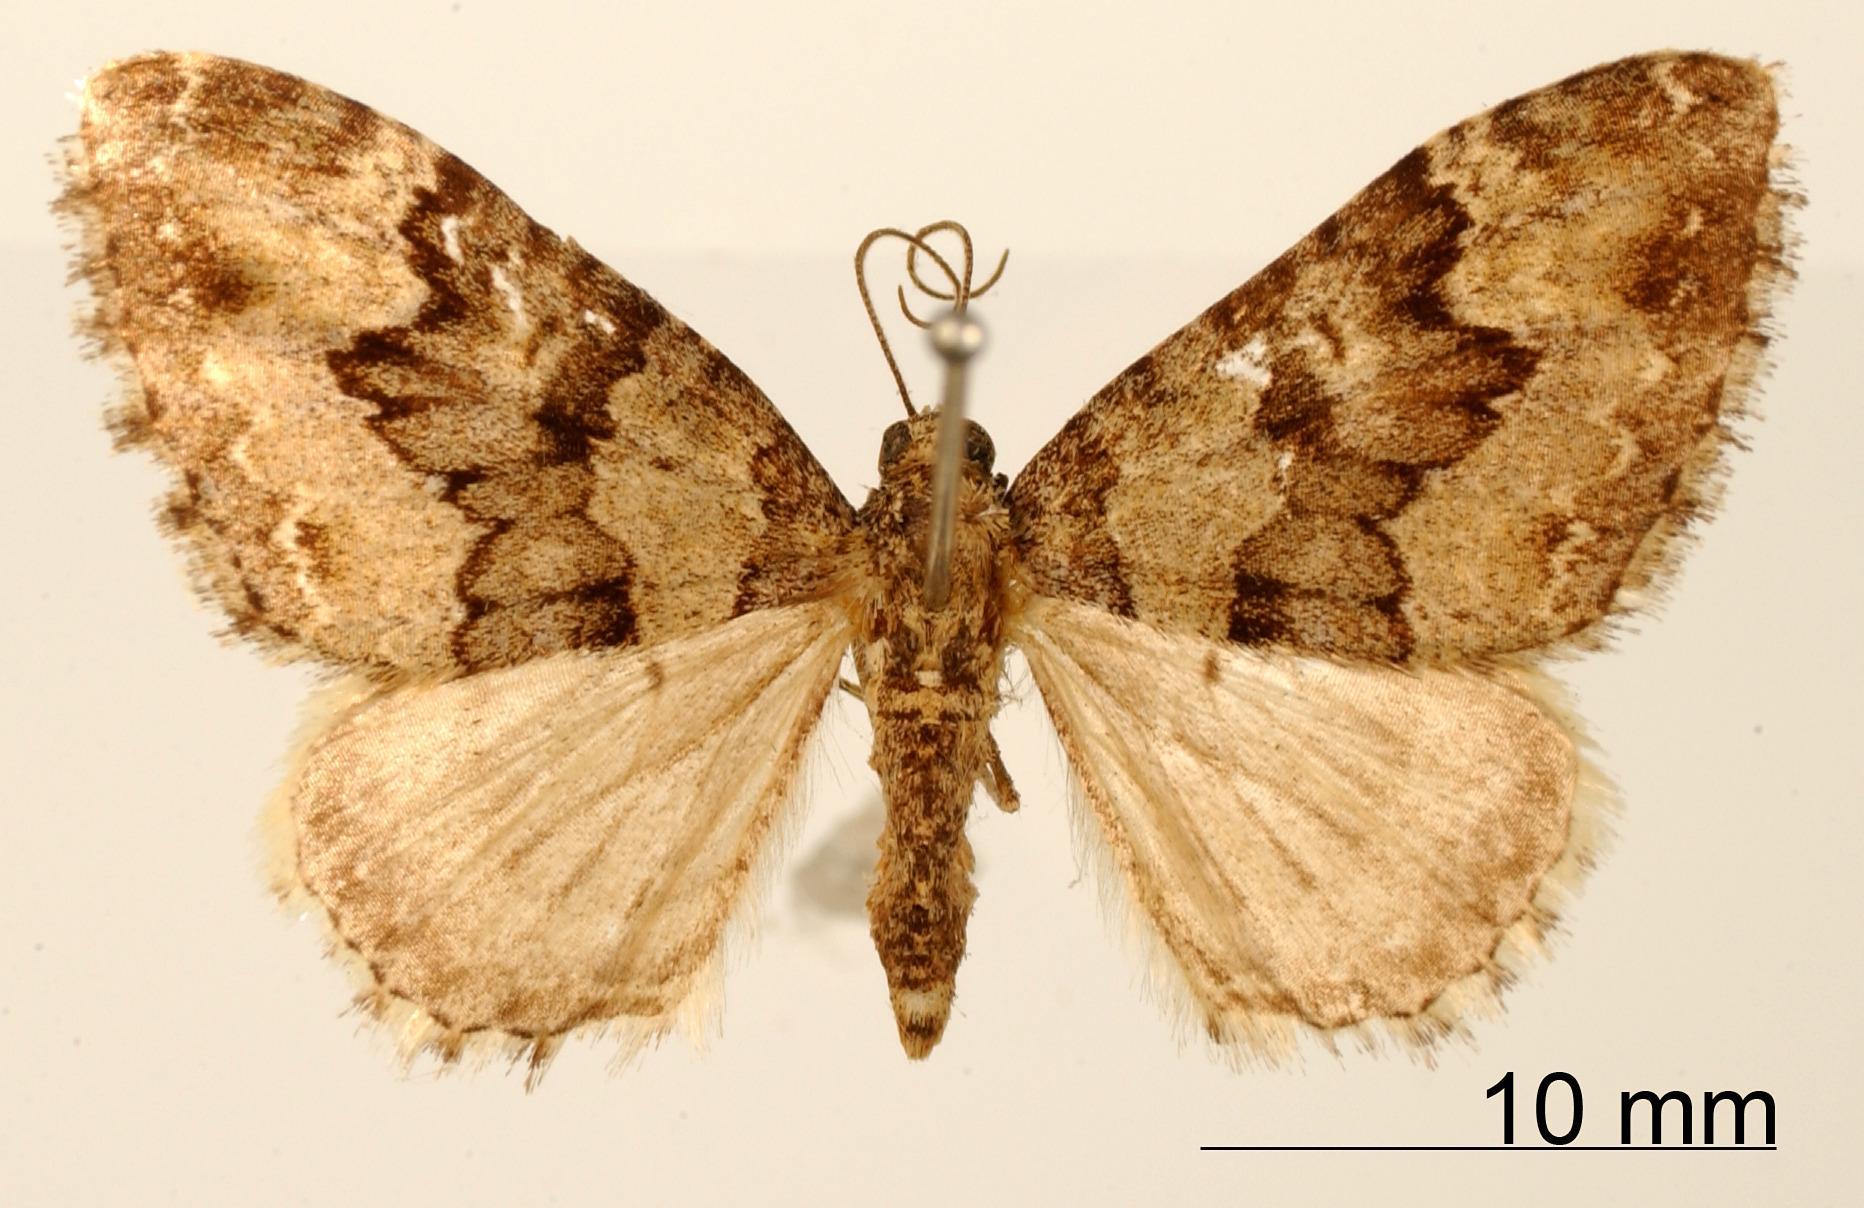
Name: Hammaptera spatiosata
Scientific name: Hammaptera spatiosata Warren, 1908
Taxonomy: Animalia, Arthropoda, Insecta, Lepidoptera, Geometridae, Larentiinae
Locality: Ecuador